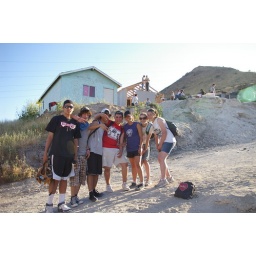
Site 14 outside Tecate Mexico building a house by the TKA students.